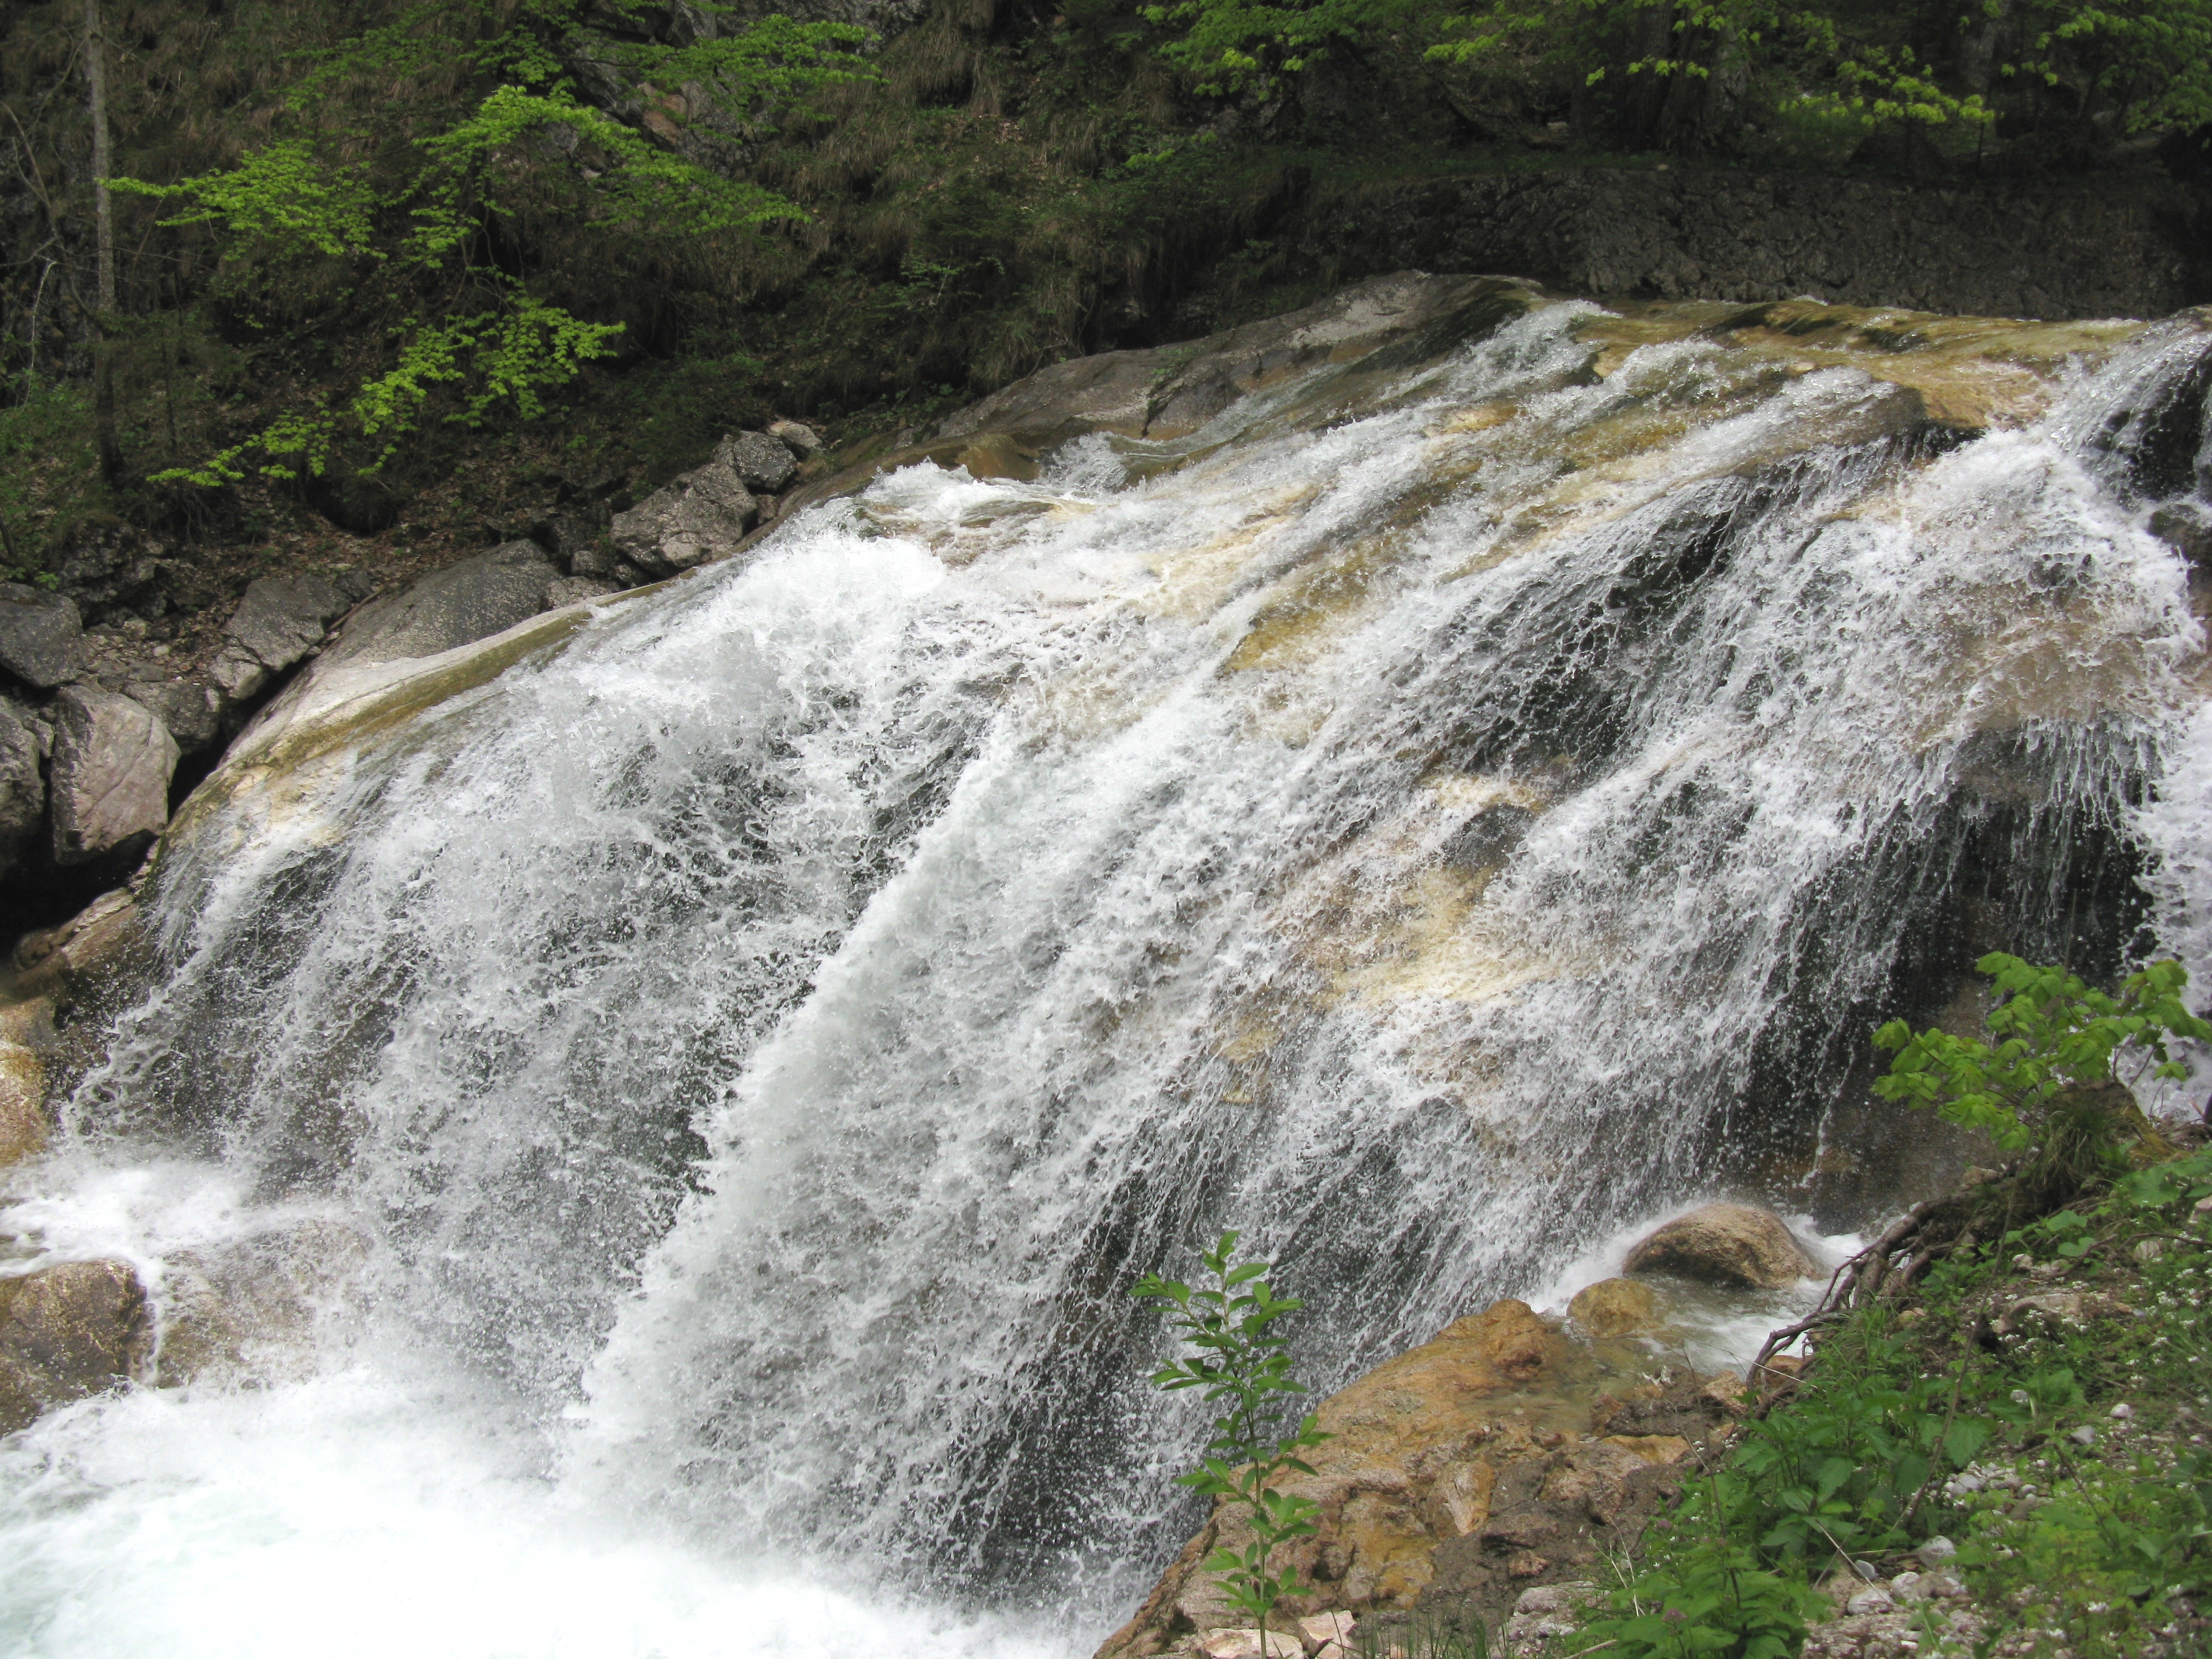
water, nature, waterfall, river, stream, rapid, body of water, ravine, germany, wasserfall, bavaria, water feature, watercourse, kristin, primeval force, poellatklamm